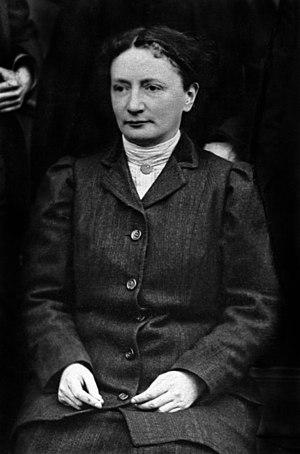
Elvira Louiza Helene Fölzer, née le 26 juillet 1868 à Hambourg-Wandsbek et morte après 1928, est une archéologue classique allemande.